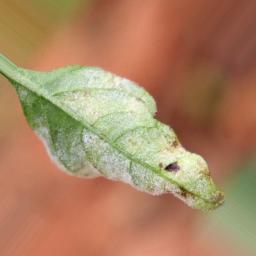
Label: powdery mildew